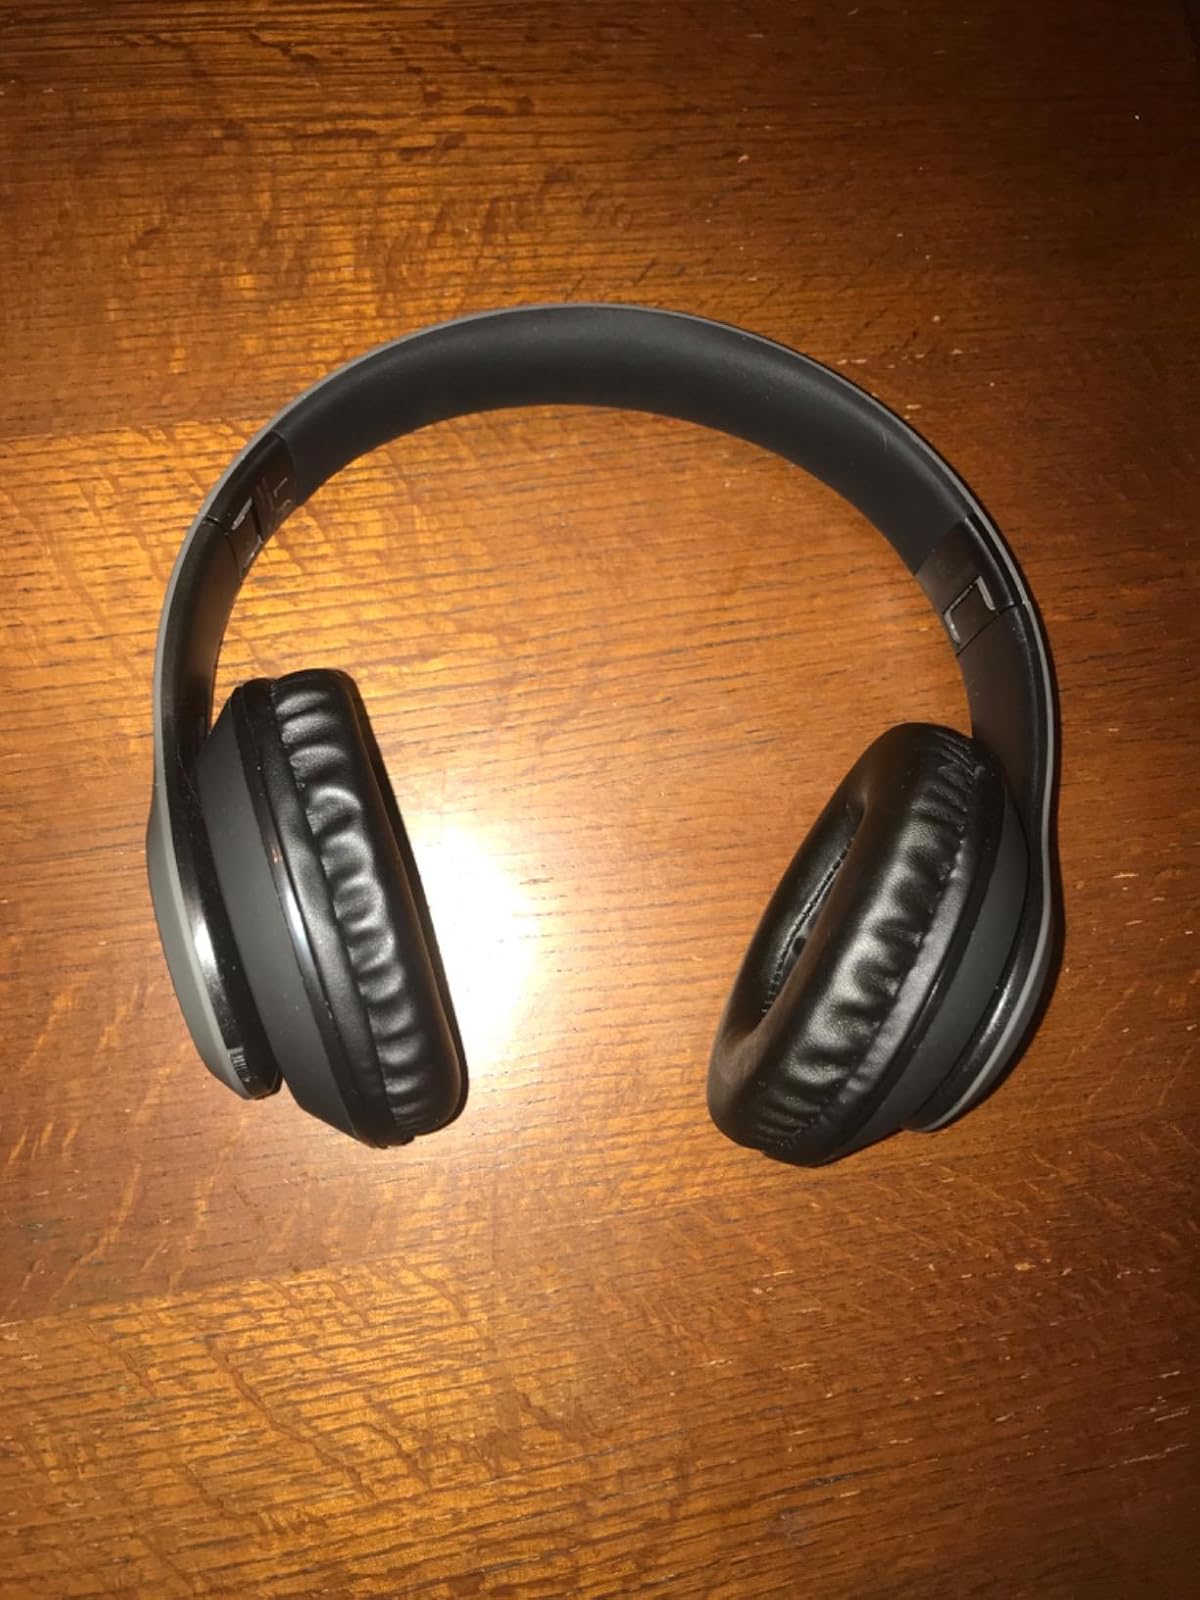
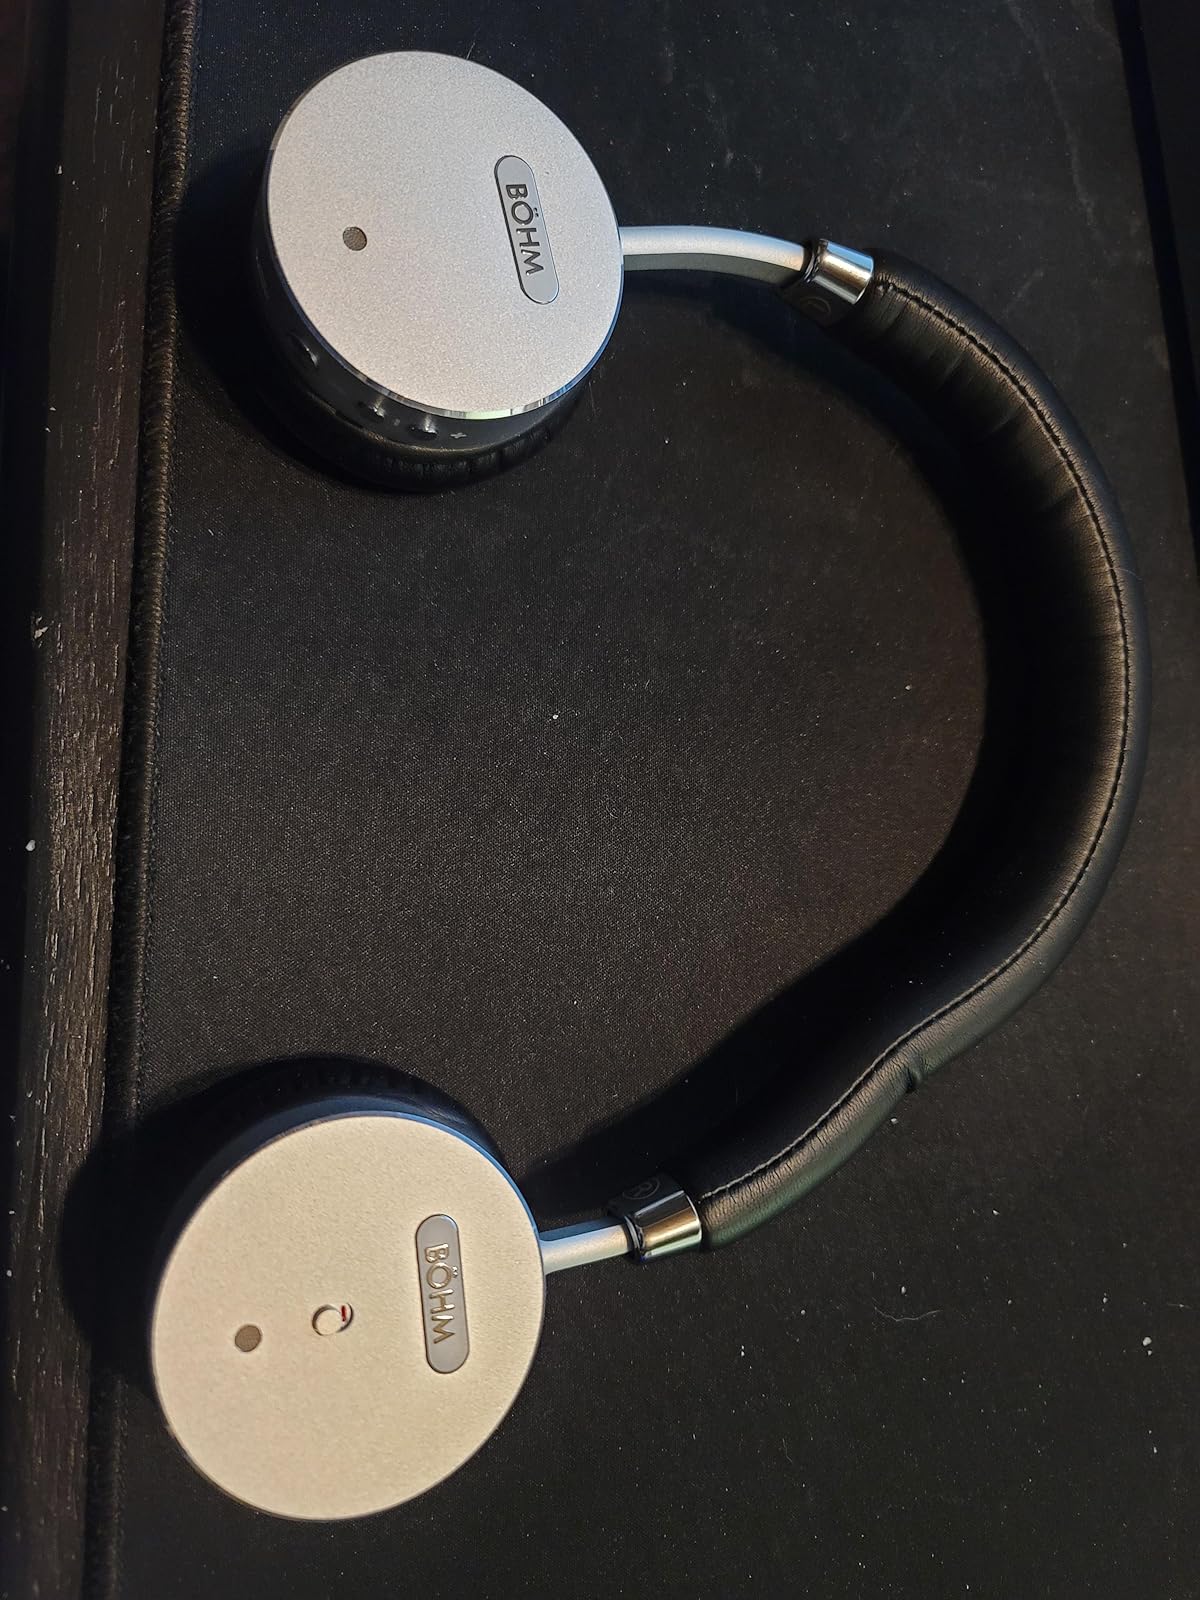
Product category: headphones
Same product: no